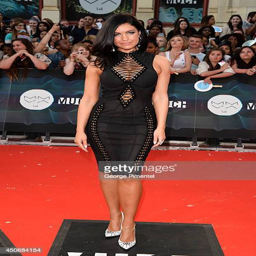
pop artist arrives at awards